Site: brandenburg
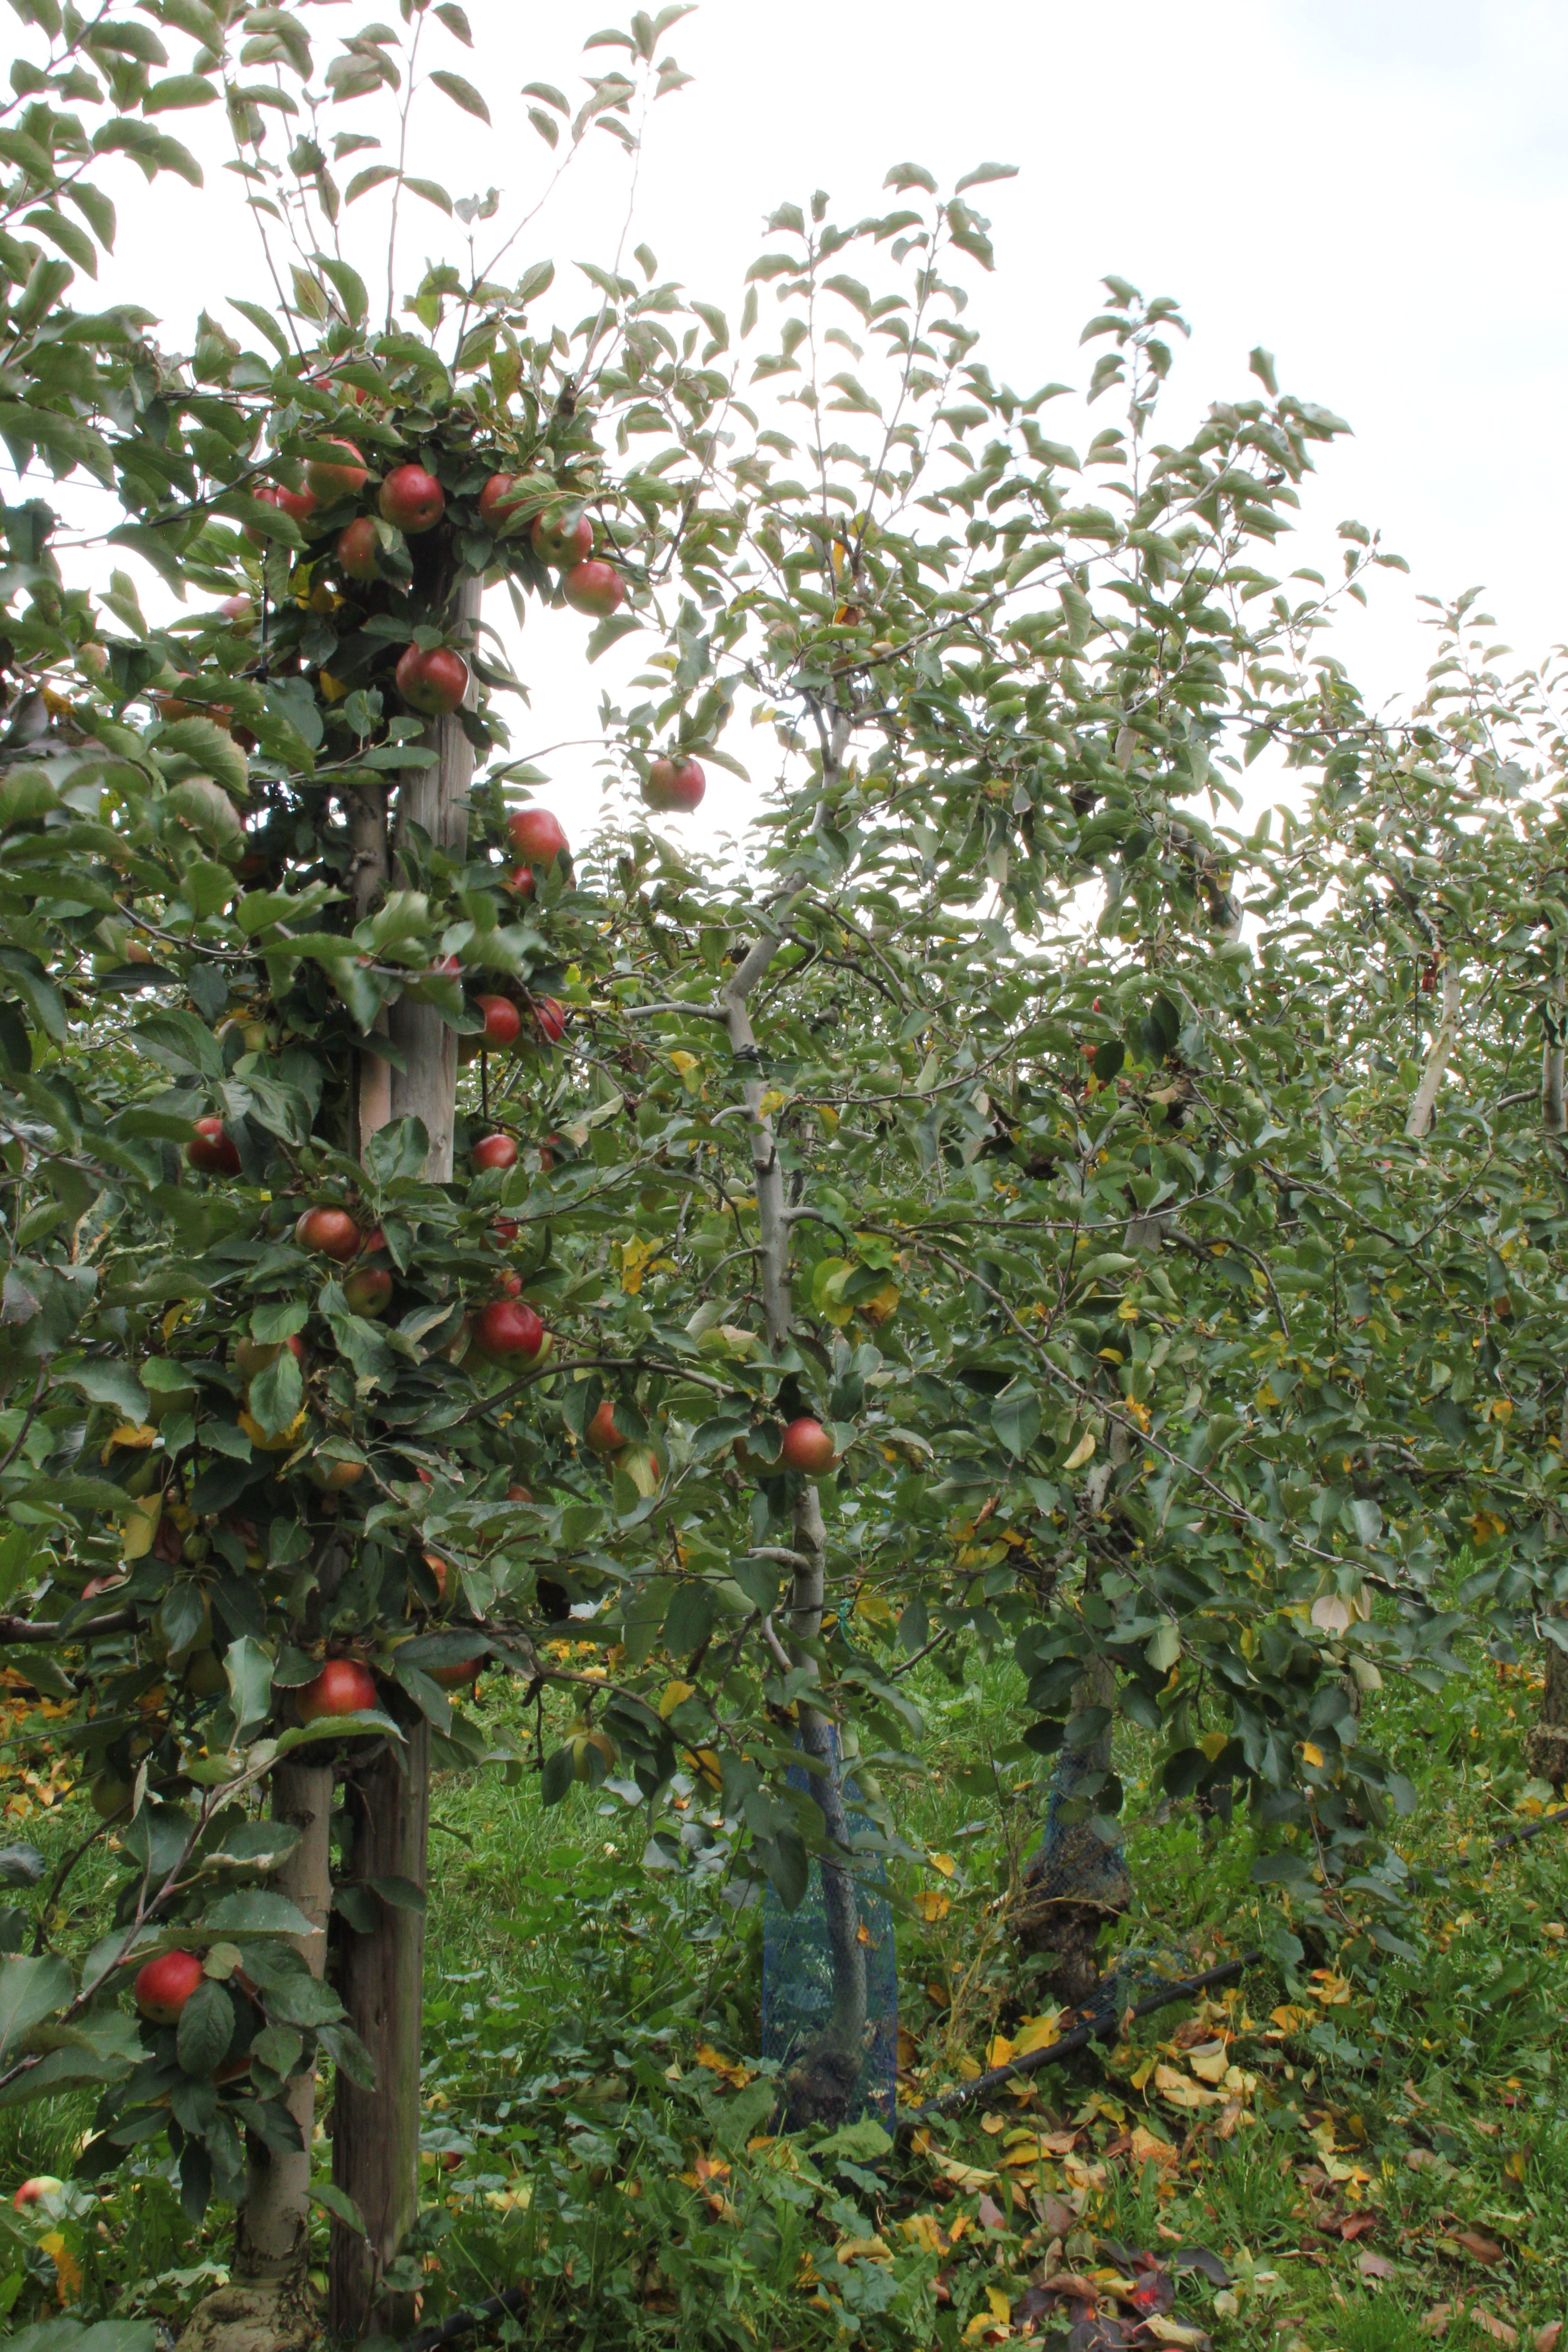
Growth stage (BBCH 91): Senescence, beginning of dormancy